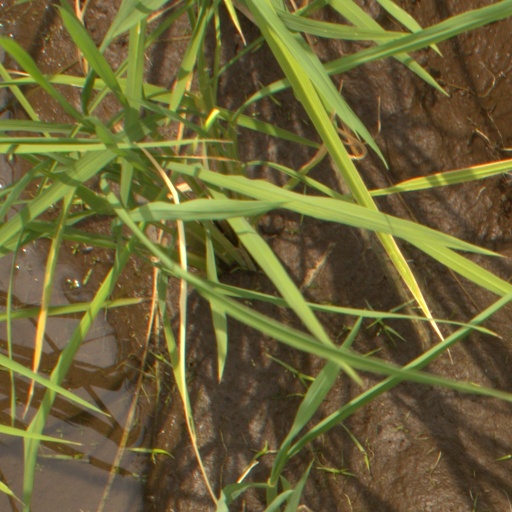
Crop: rice